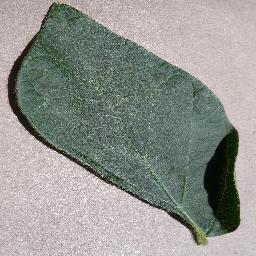
Label: Soybean___healthy